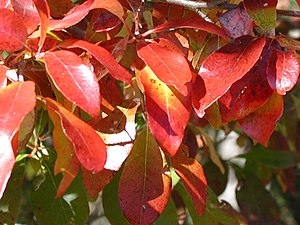
Skovtupelotræ / Beskrivelse
Skovtupelotræ, også skrevet Skov-Tupelotræ, er et mellemstort træ med en smal og kegleformet vækst. Bladene er hele og helrandede, og de får kraftigt røde høstfarver. Af samme grund bliver træet plantet i parker og større haver.